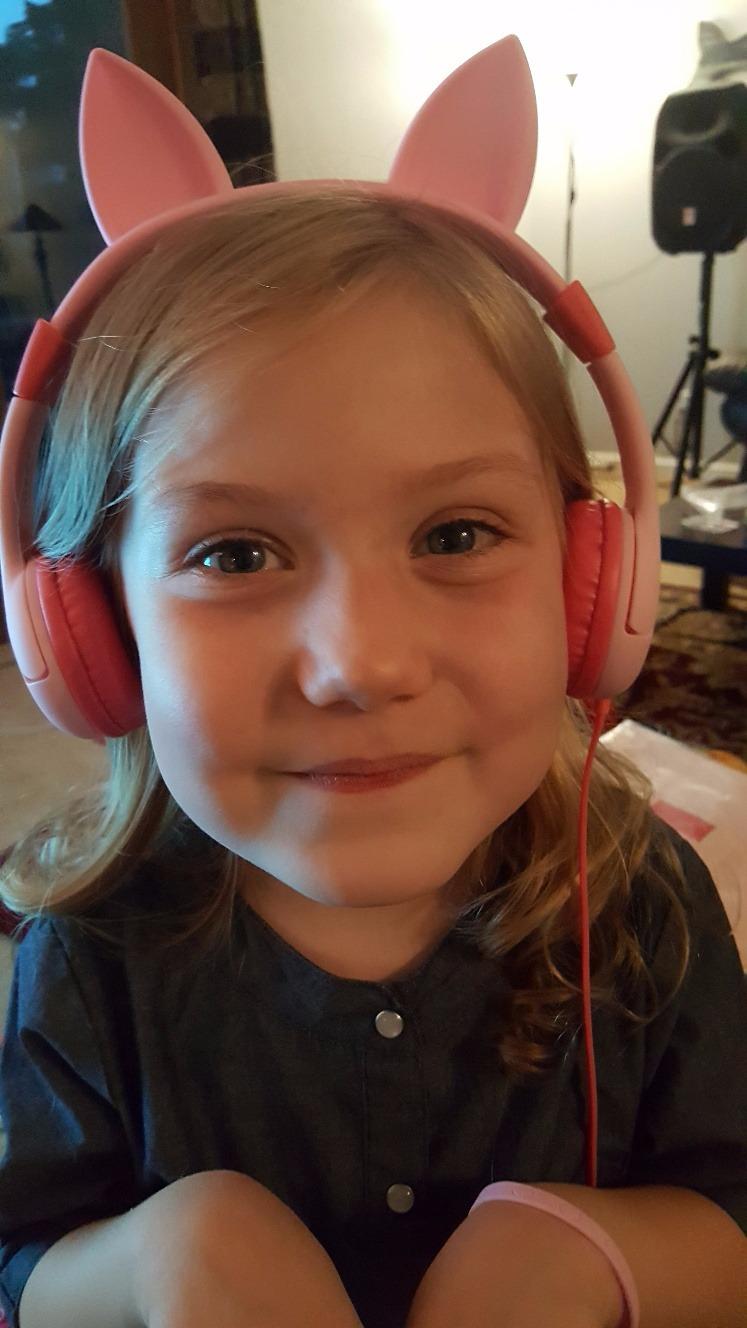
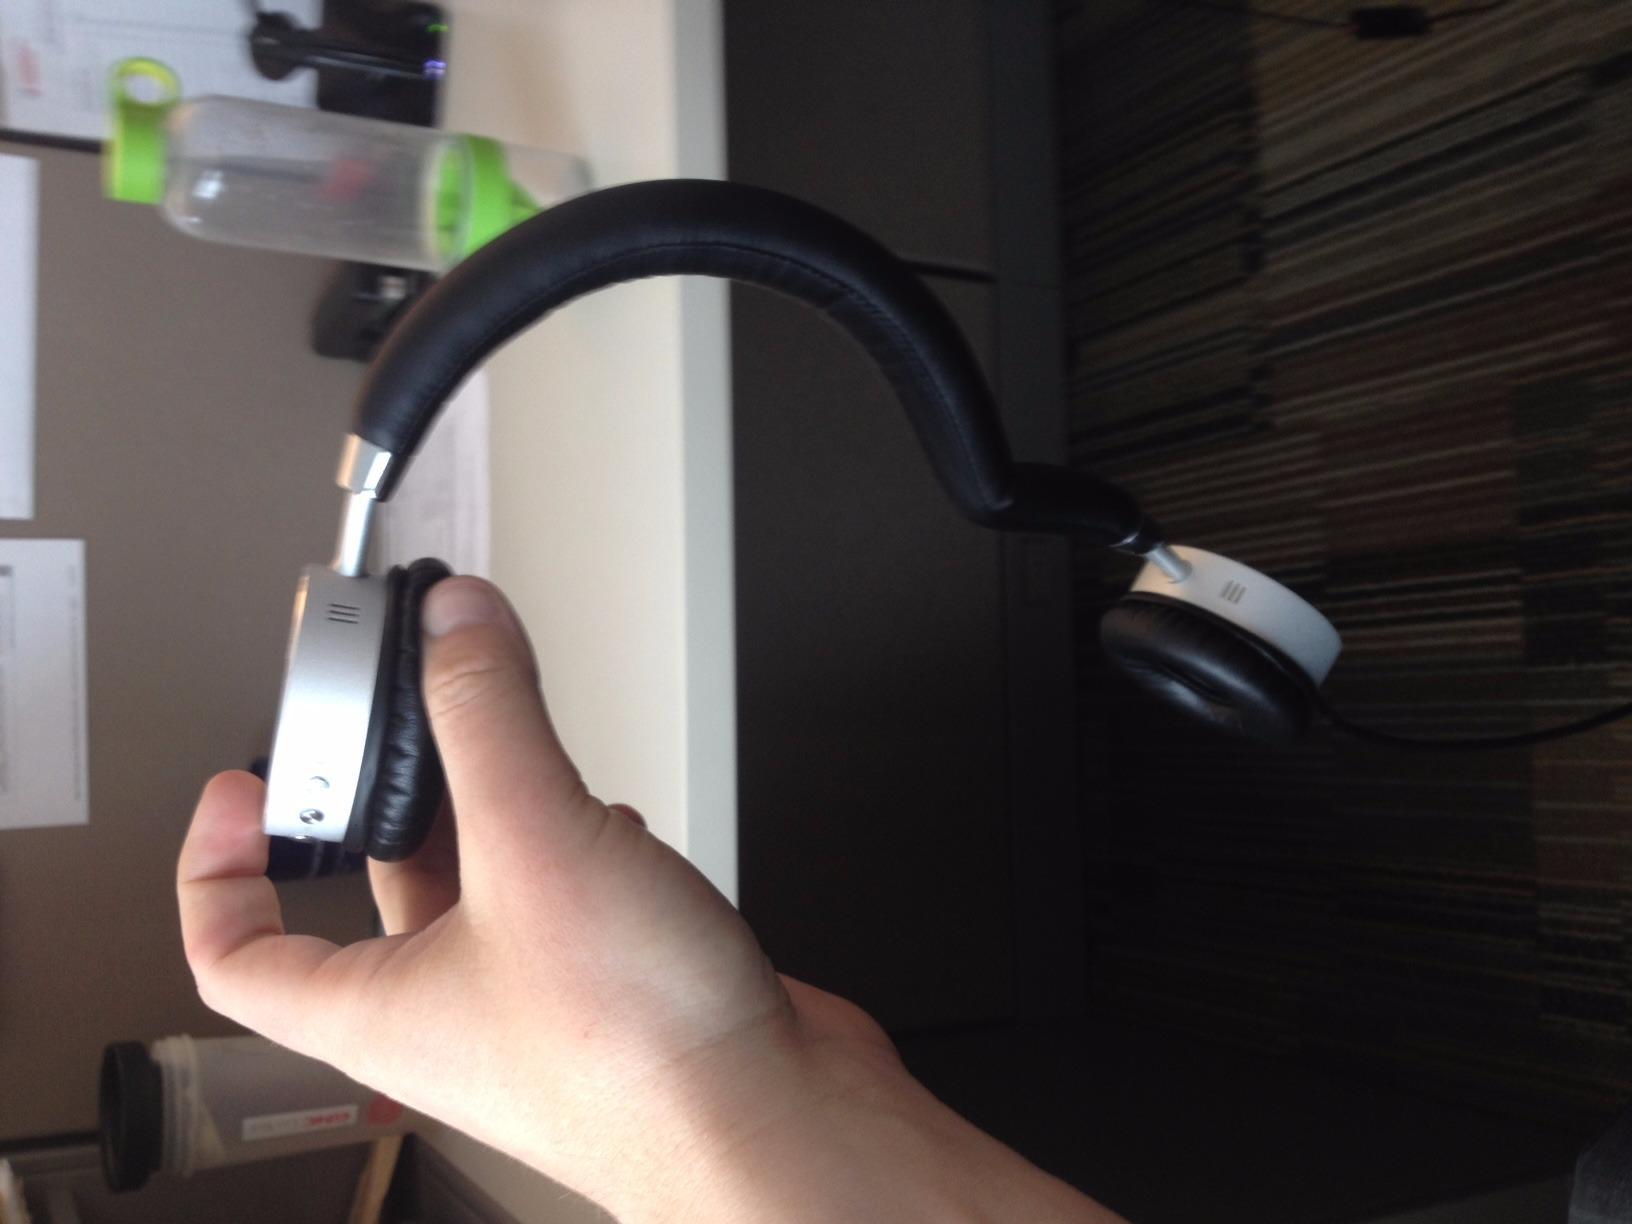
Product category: headphones
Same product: no